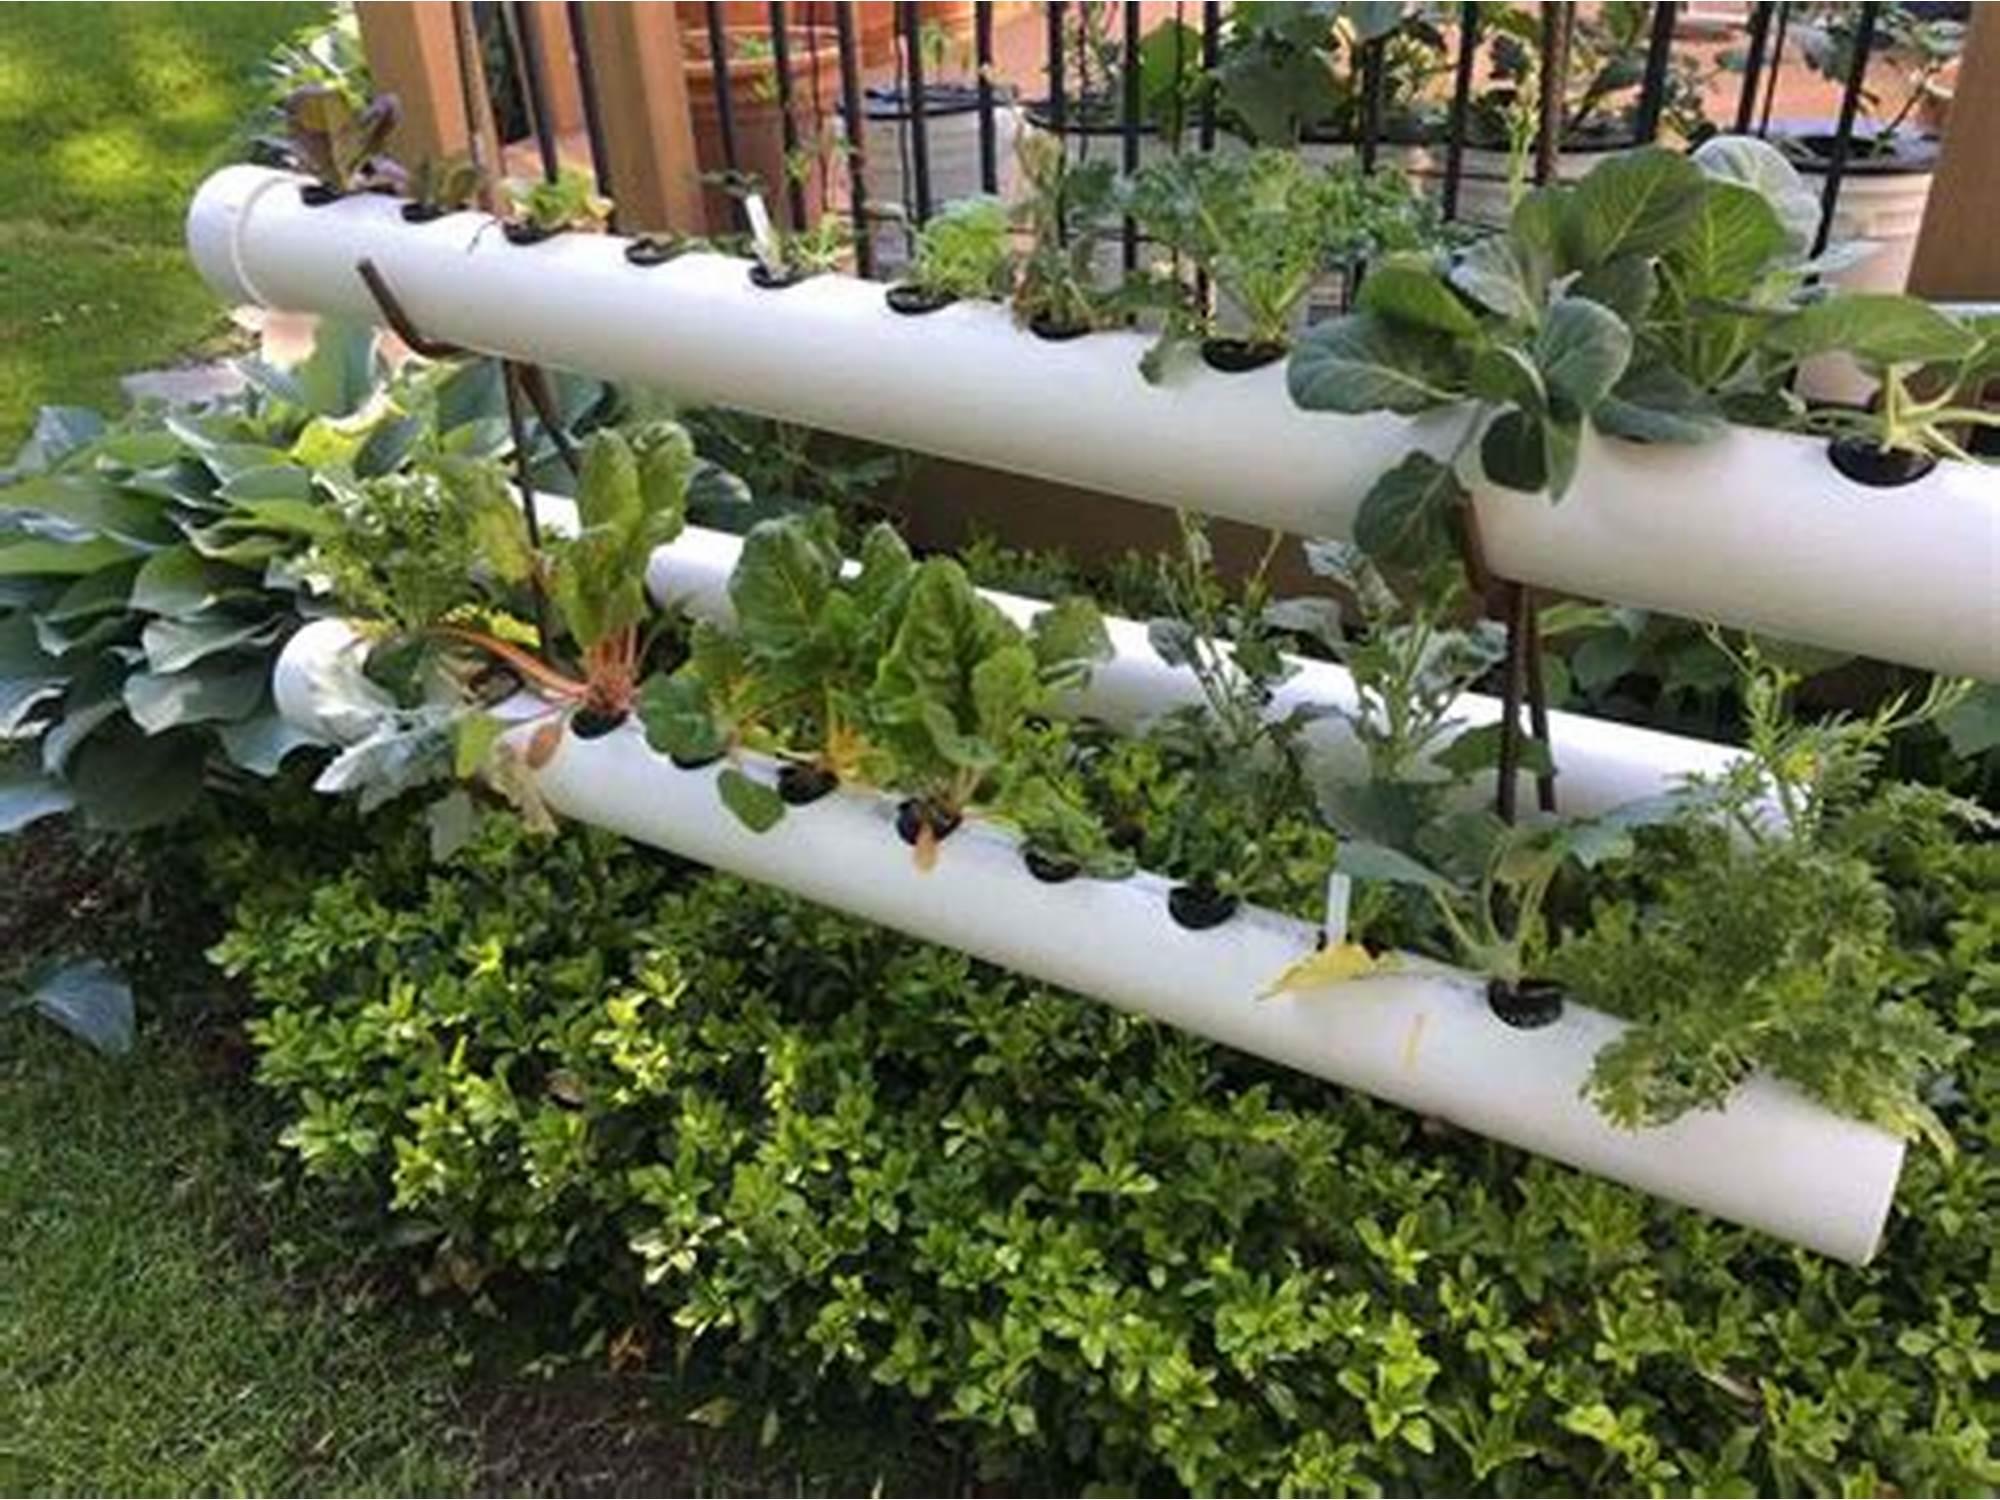
Majani na mbogamboga za kijani zikiendelea kukua na kustawi vizuri, ndani ya vifaa maalumu vinavyotumika kwaajili ya kufanya kilimo cha kisasa cha haidroponi.